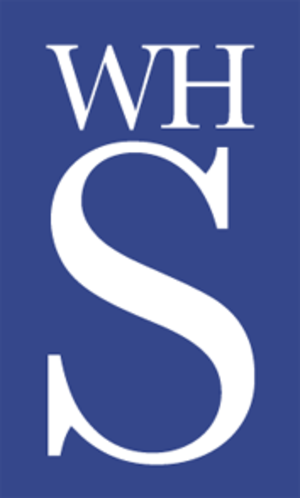
W H Smith
W H Smith plc er en vidt udbredt britisk kæde af boghandler.